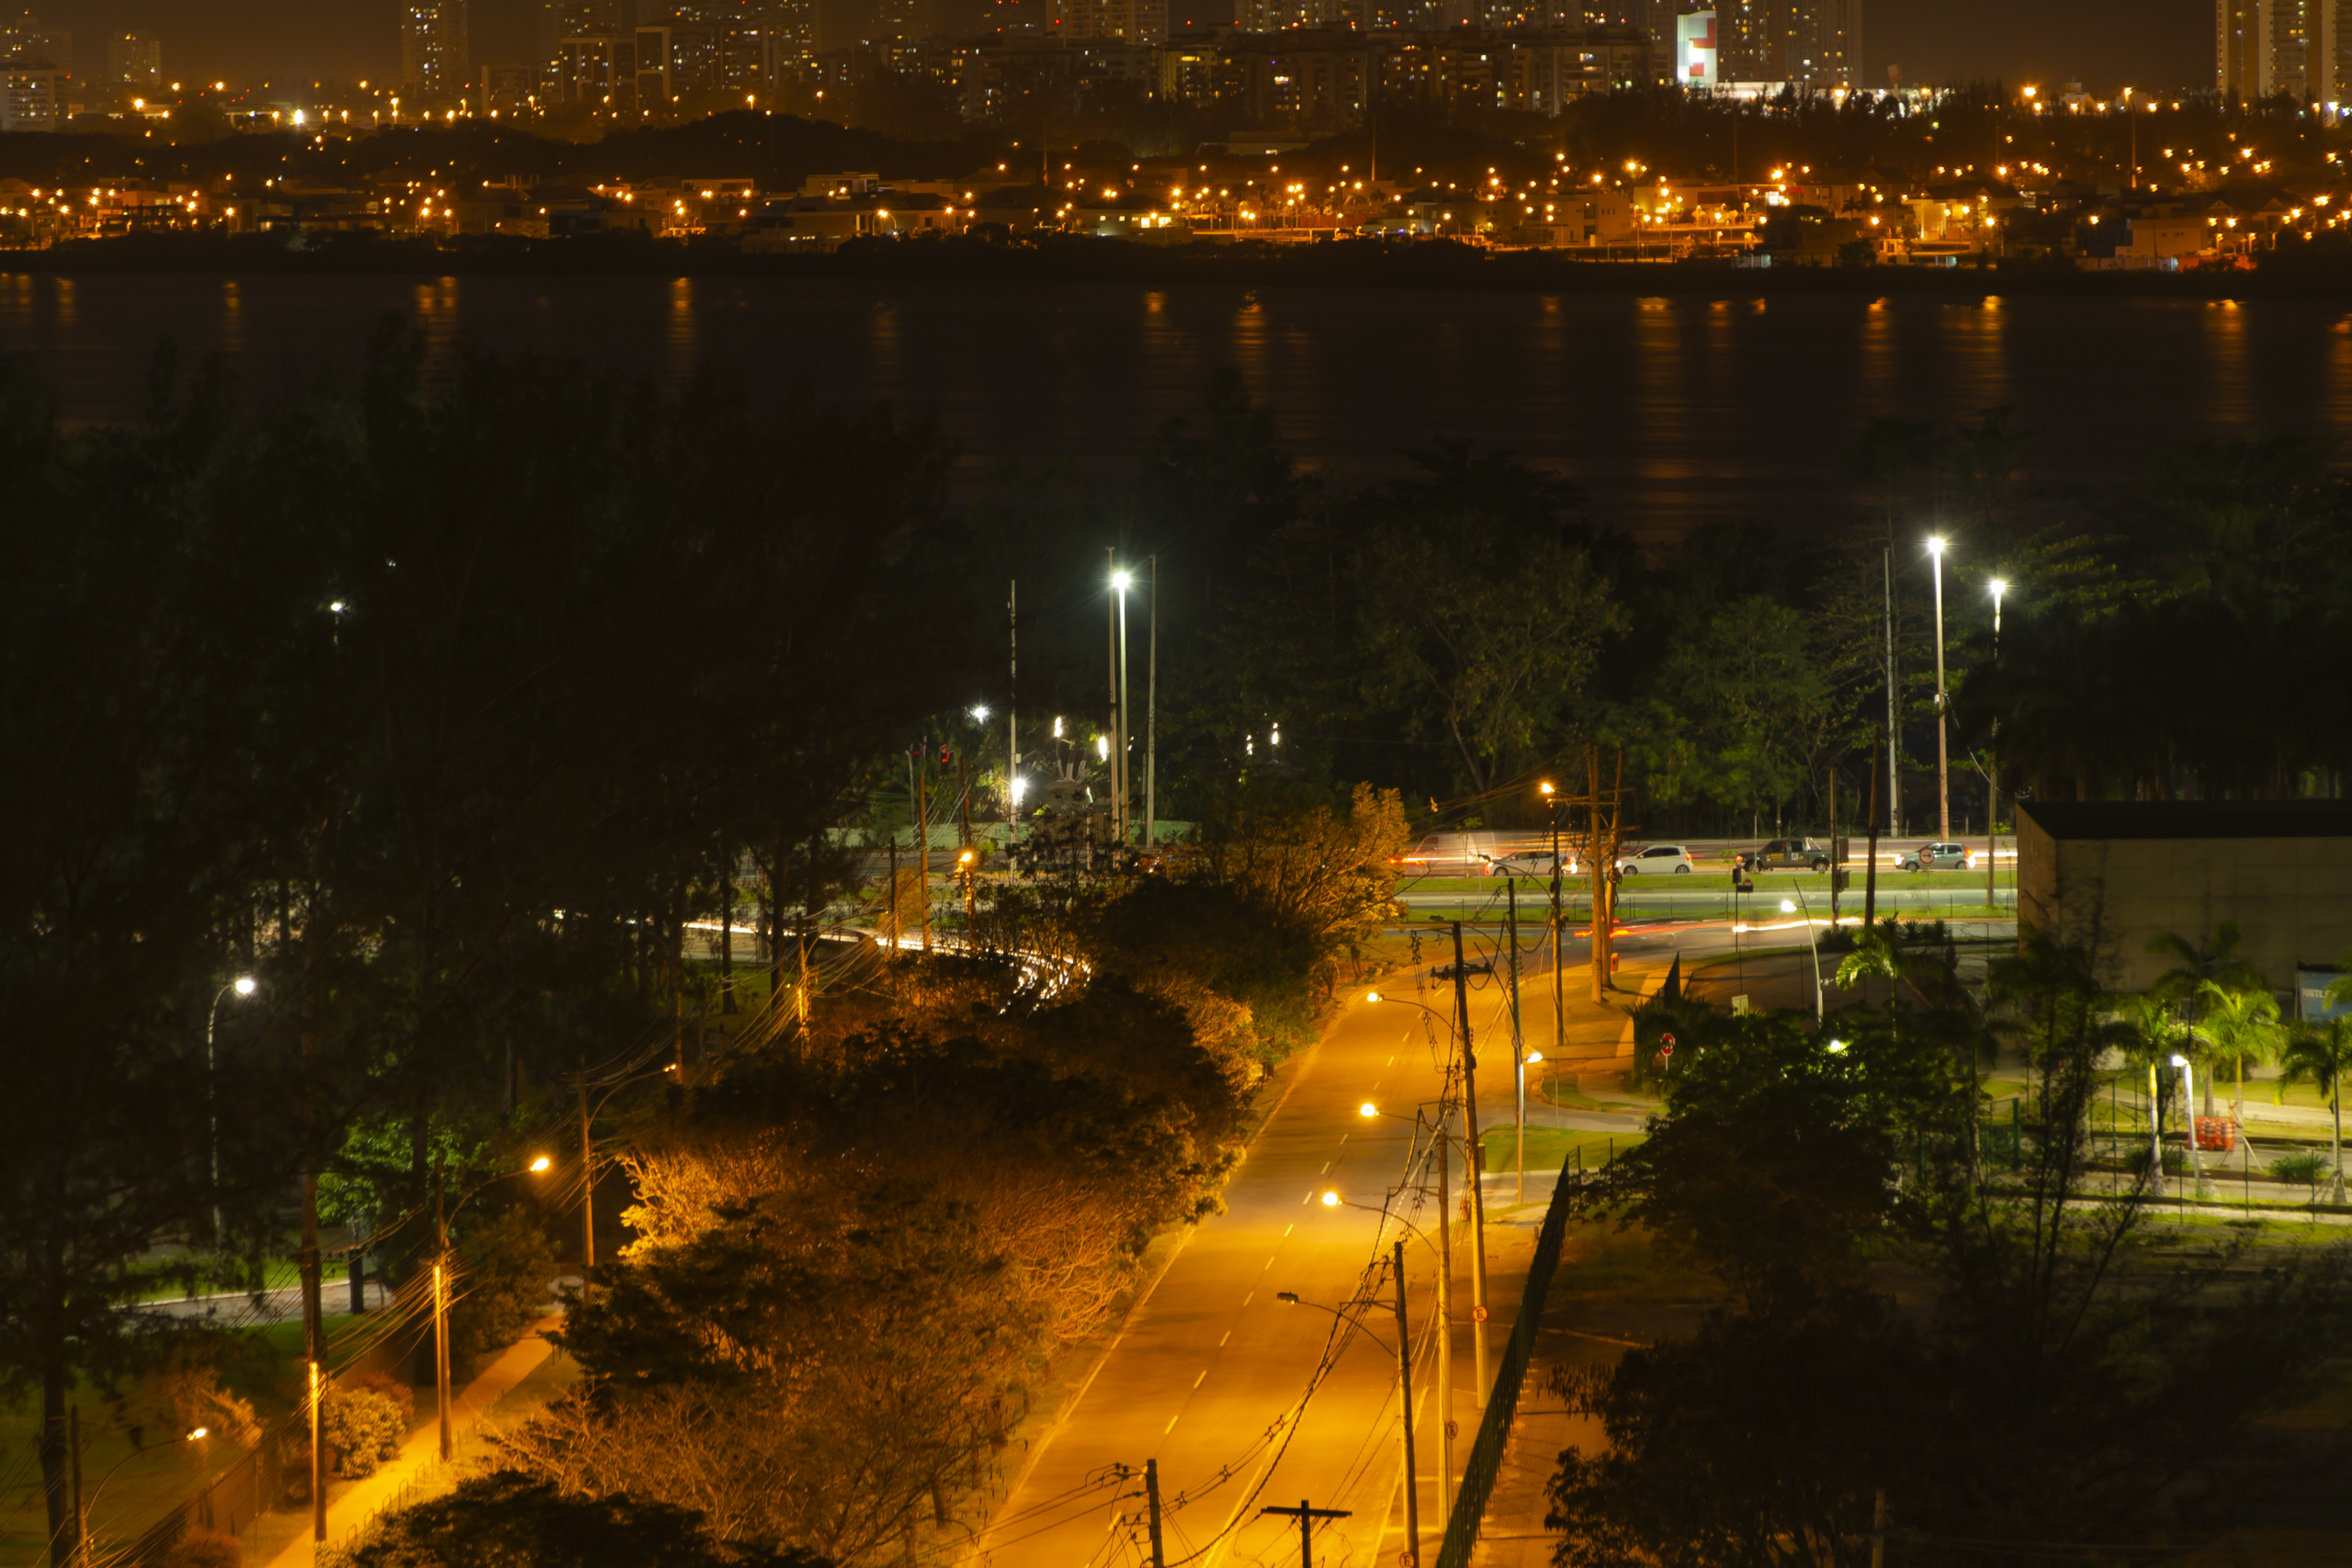
lights, street, night, sky, water, light, urban area, city, lighting, metropolitan area, town, reflection, river, street light, evening, tree, cityscape, waterway, metropolis, cloud, architecture, landscape, skyline, photography, plant, midnight, light fixture, road, tourism